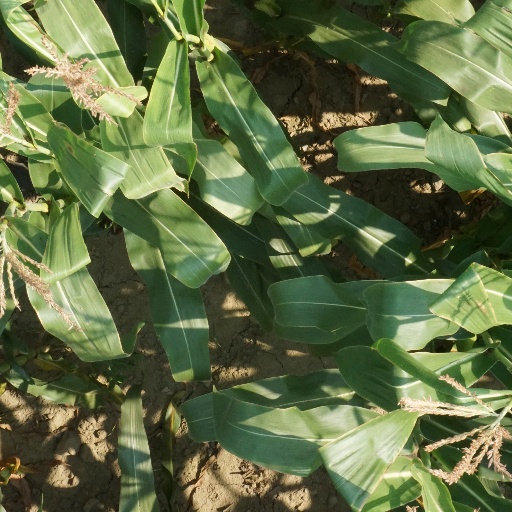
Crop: maize; corn